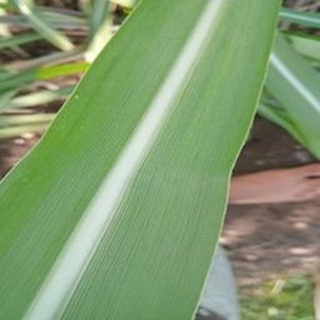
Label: healthy_sugarcane